WHK (AM)

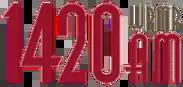

Early in 1992, Malrite found itself unable to service its growing debt, with Standard & Poor's putting $115 million of junk bonds held by the company for downgrading. By December of that year, trade publications began reporting on a possible merger between Malrite's radio group and Shamrock Broadcasting—controlled by Roy E. Disney—and a potential re-sale of WHK and WMMS to former Malrite executive and WMJI owner Carl Hirsch. WMJI had already formed a joint operating venture with WHK/WMMS that merged the station's marketing and sales staffs, but continued to be run autonomously. The $300 million (equivalent to $ in ) Shamrock-Malrite merger, including the assumption of $165.5 million in Malrite debt, was announced in March 1993. Pollis and Rose both left on October 1, 1993, after the Shamrock merger cleared, with WHK airing an all-syndicated lineup of Doug Stephan, G. Gordon Liddy and Charles Adler.